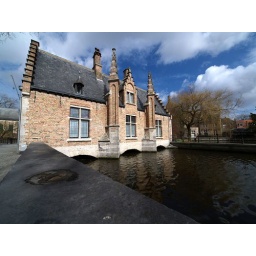
This house is built across the water in the old centre of Brugges, Belgium